John Curtin

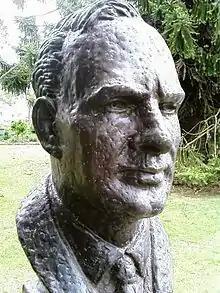
Bust of Curtin by sculptor Wallace Anderson in the Prime Minister's Avenue in the Ballarat Botanical Gardens

By 1944—a time when he was travelling to and from London and Washington for meetings with Churchill, Roosevelt and other Allied leaders—Curtin had already developed heart disease. He had a heart attack in November 1944, and did not return to work until January 1945. With the end of the war in sight, his health began to deteriorate seriously and at a rapid pace.